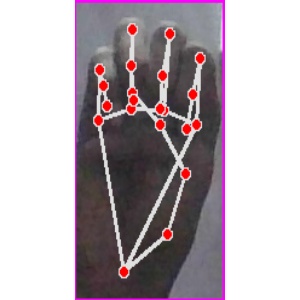
अक्षर: म